Yoon Sa-bong

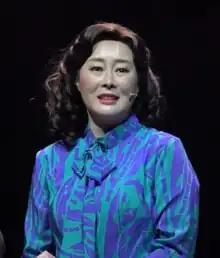
Yoon in 2022

Yoon Sa-bong (born June 5, 1980) is a South Korean actress and singer. She made her debut in musical show "Nonsense" (2006). She also appeared in dramas, "The Tale of Nokdu", "Love Returns" and "Hi Bye, Mama!".